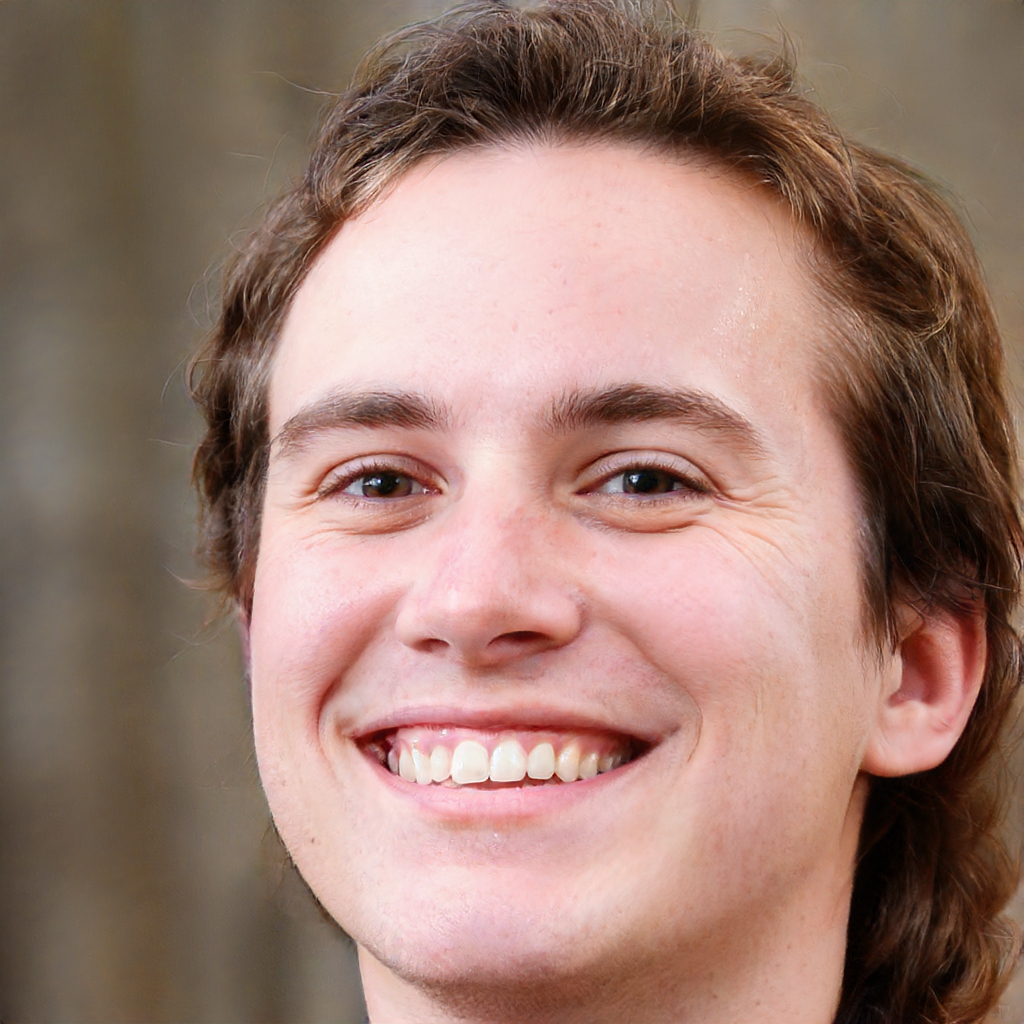
Gender: Male